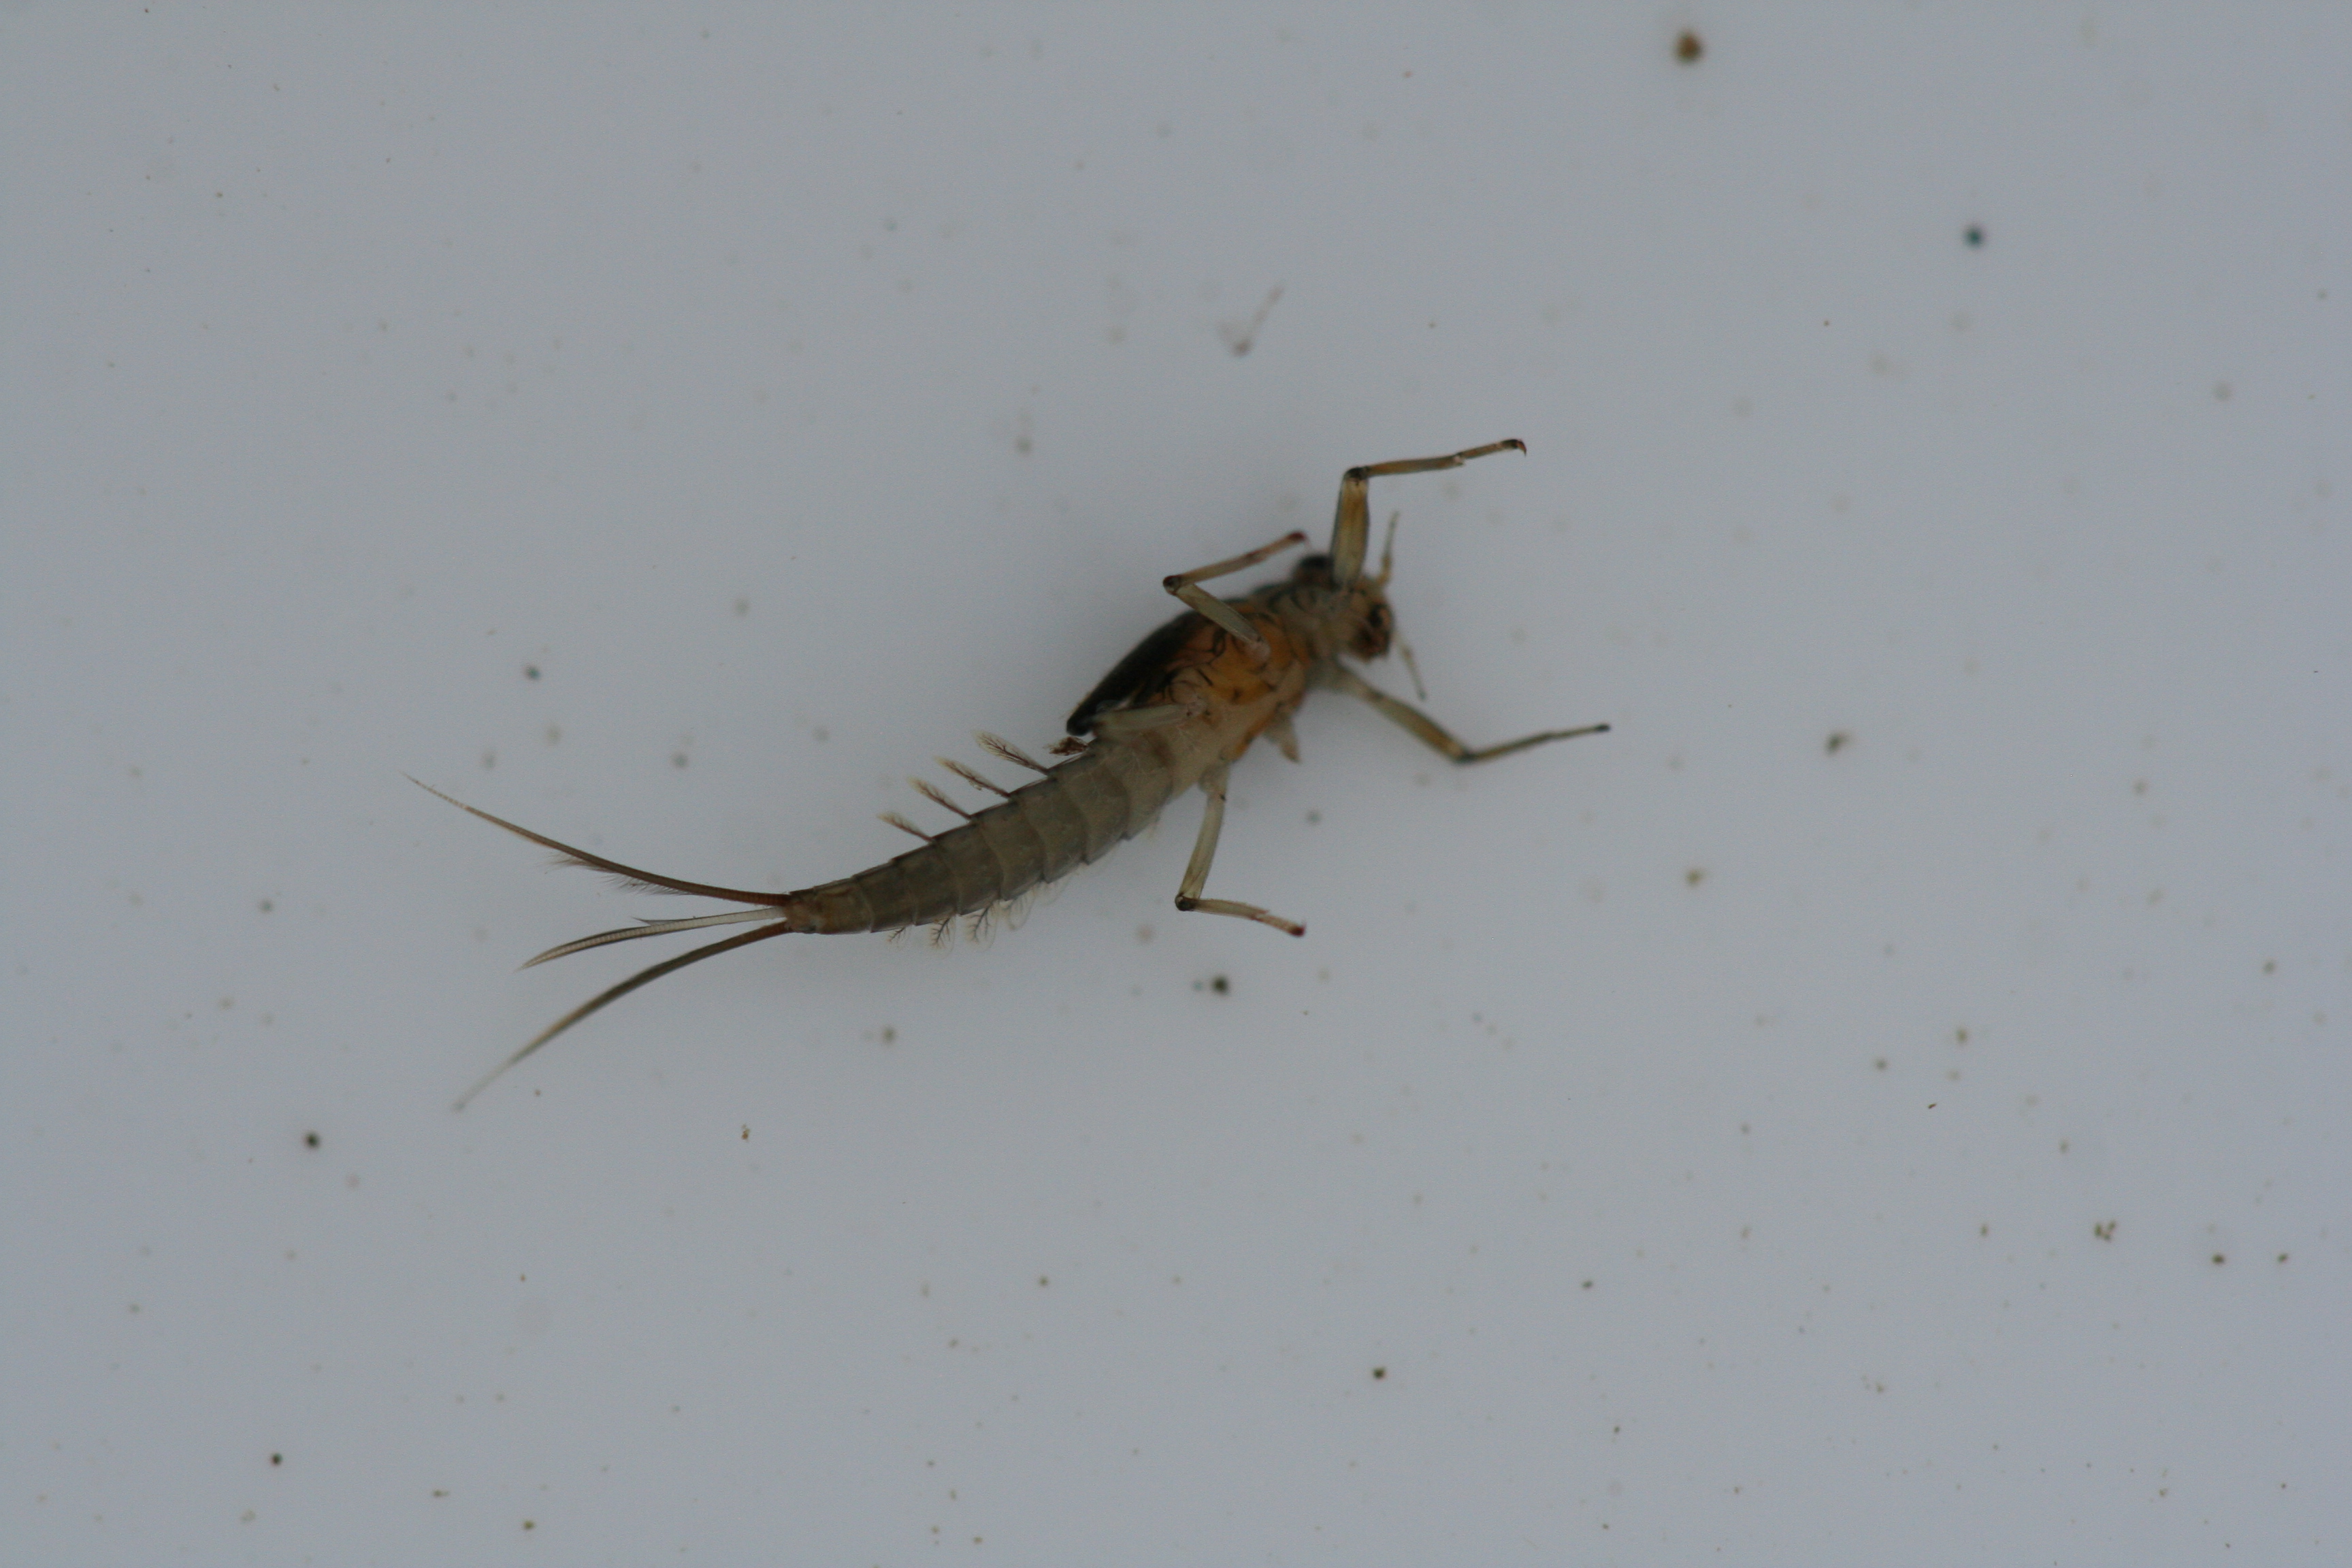
Macroinvertebrate group: minnow_mayflies